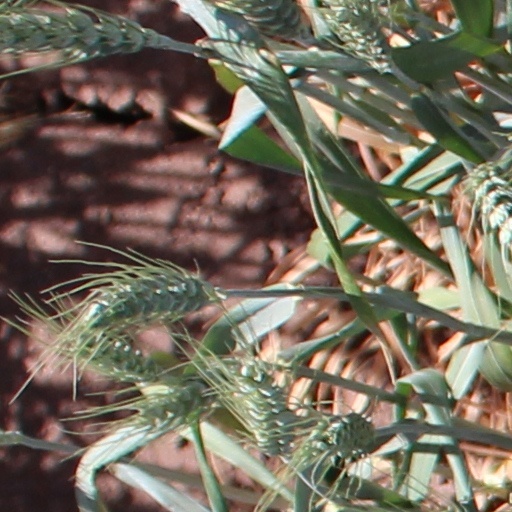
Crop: wheat